Louroux Priory

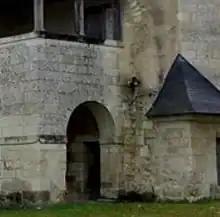
Close-up of the wall being rebuilt where the old Romanesque openings used to be (here: at the corner of the polygonal tower).

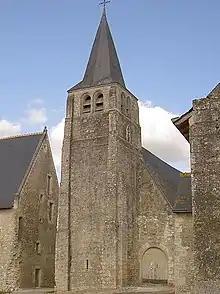
Church bell tower and portal, in the center.

The first is a section of wall running east–west. This thick remnant extends northwest of the residence. The second element is the presence of two typically Romanesque buttresses that support the northwest corner of the main building. The third element is a Romanesque double-arched openings, approximately 2.50 m high and located to the left of the double buttress, the study of which revealed that its embrasure had been altered. This alteration consisted of narrowing the opening to the same thickness as the wall. This opening, later partitioned, may have been fitted with a second embrasure.